Alice Oates

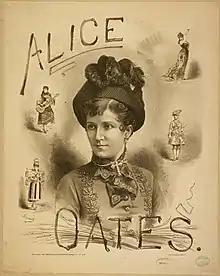
Poster advertising Alice Oates and her theatrical company (c1879)

She and her company toured exhaustively throughout America, playing venues large and small, becoming a feature of the country's touring circuits. She made only rare appearances on Broadway with her adaptations which included "Giroflé-Girofla", "Le petit duc", "La fille de Madame Angot", "La jolie parfumeuse", "Les bavards", "La princesse de Trébizonde" and "La Grande-Duchesse de Gérolstein", treating New York by and large as just another, and usually rather brief, tour date. City audiences found her style and her adaptations too broad - too obvious and too ‘provincial'. They preferred such works not to be broadly peppered with music hall songs or minstrel sketches, but nevertheless she maintained a decade-long and unbroken popularity with her own audiences west of the Mississippi for many years until the early 1880s when her career began first to waver and then to wilt.